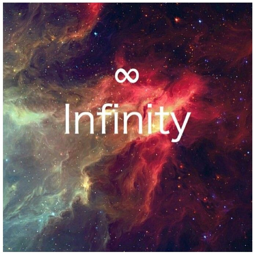
infinity in the galaxy of stars